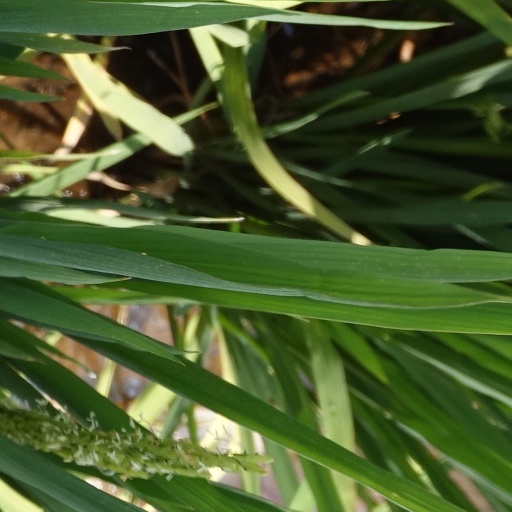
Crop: rice